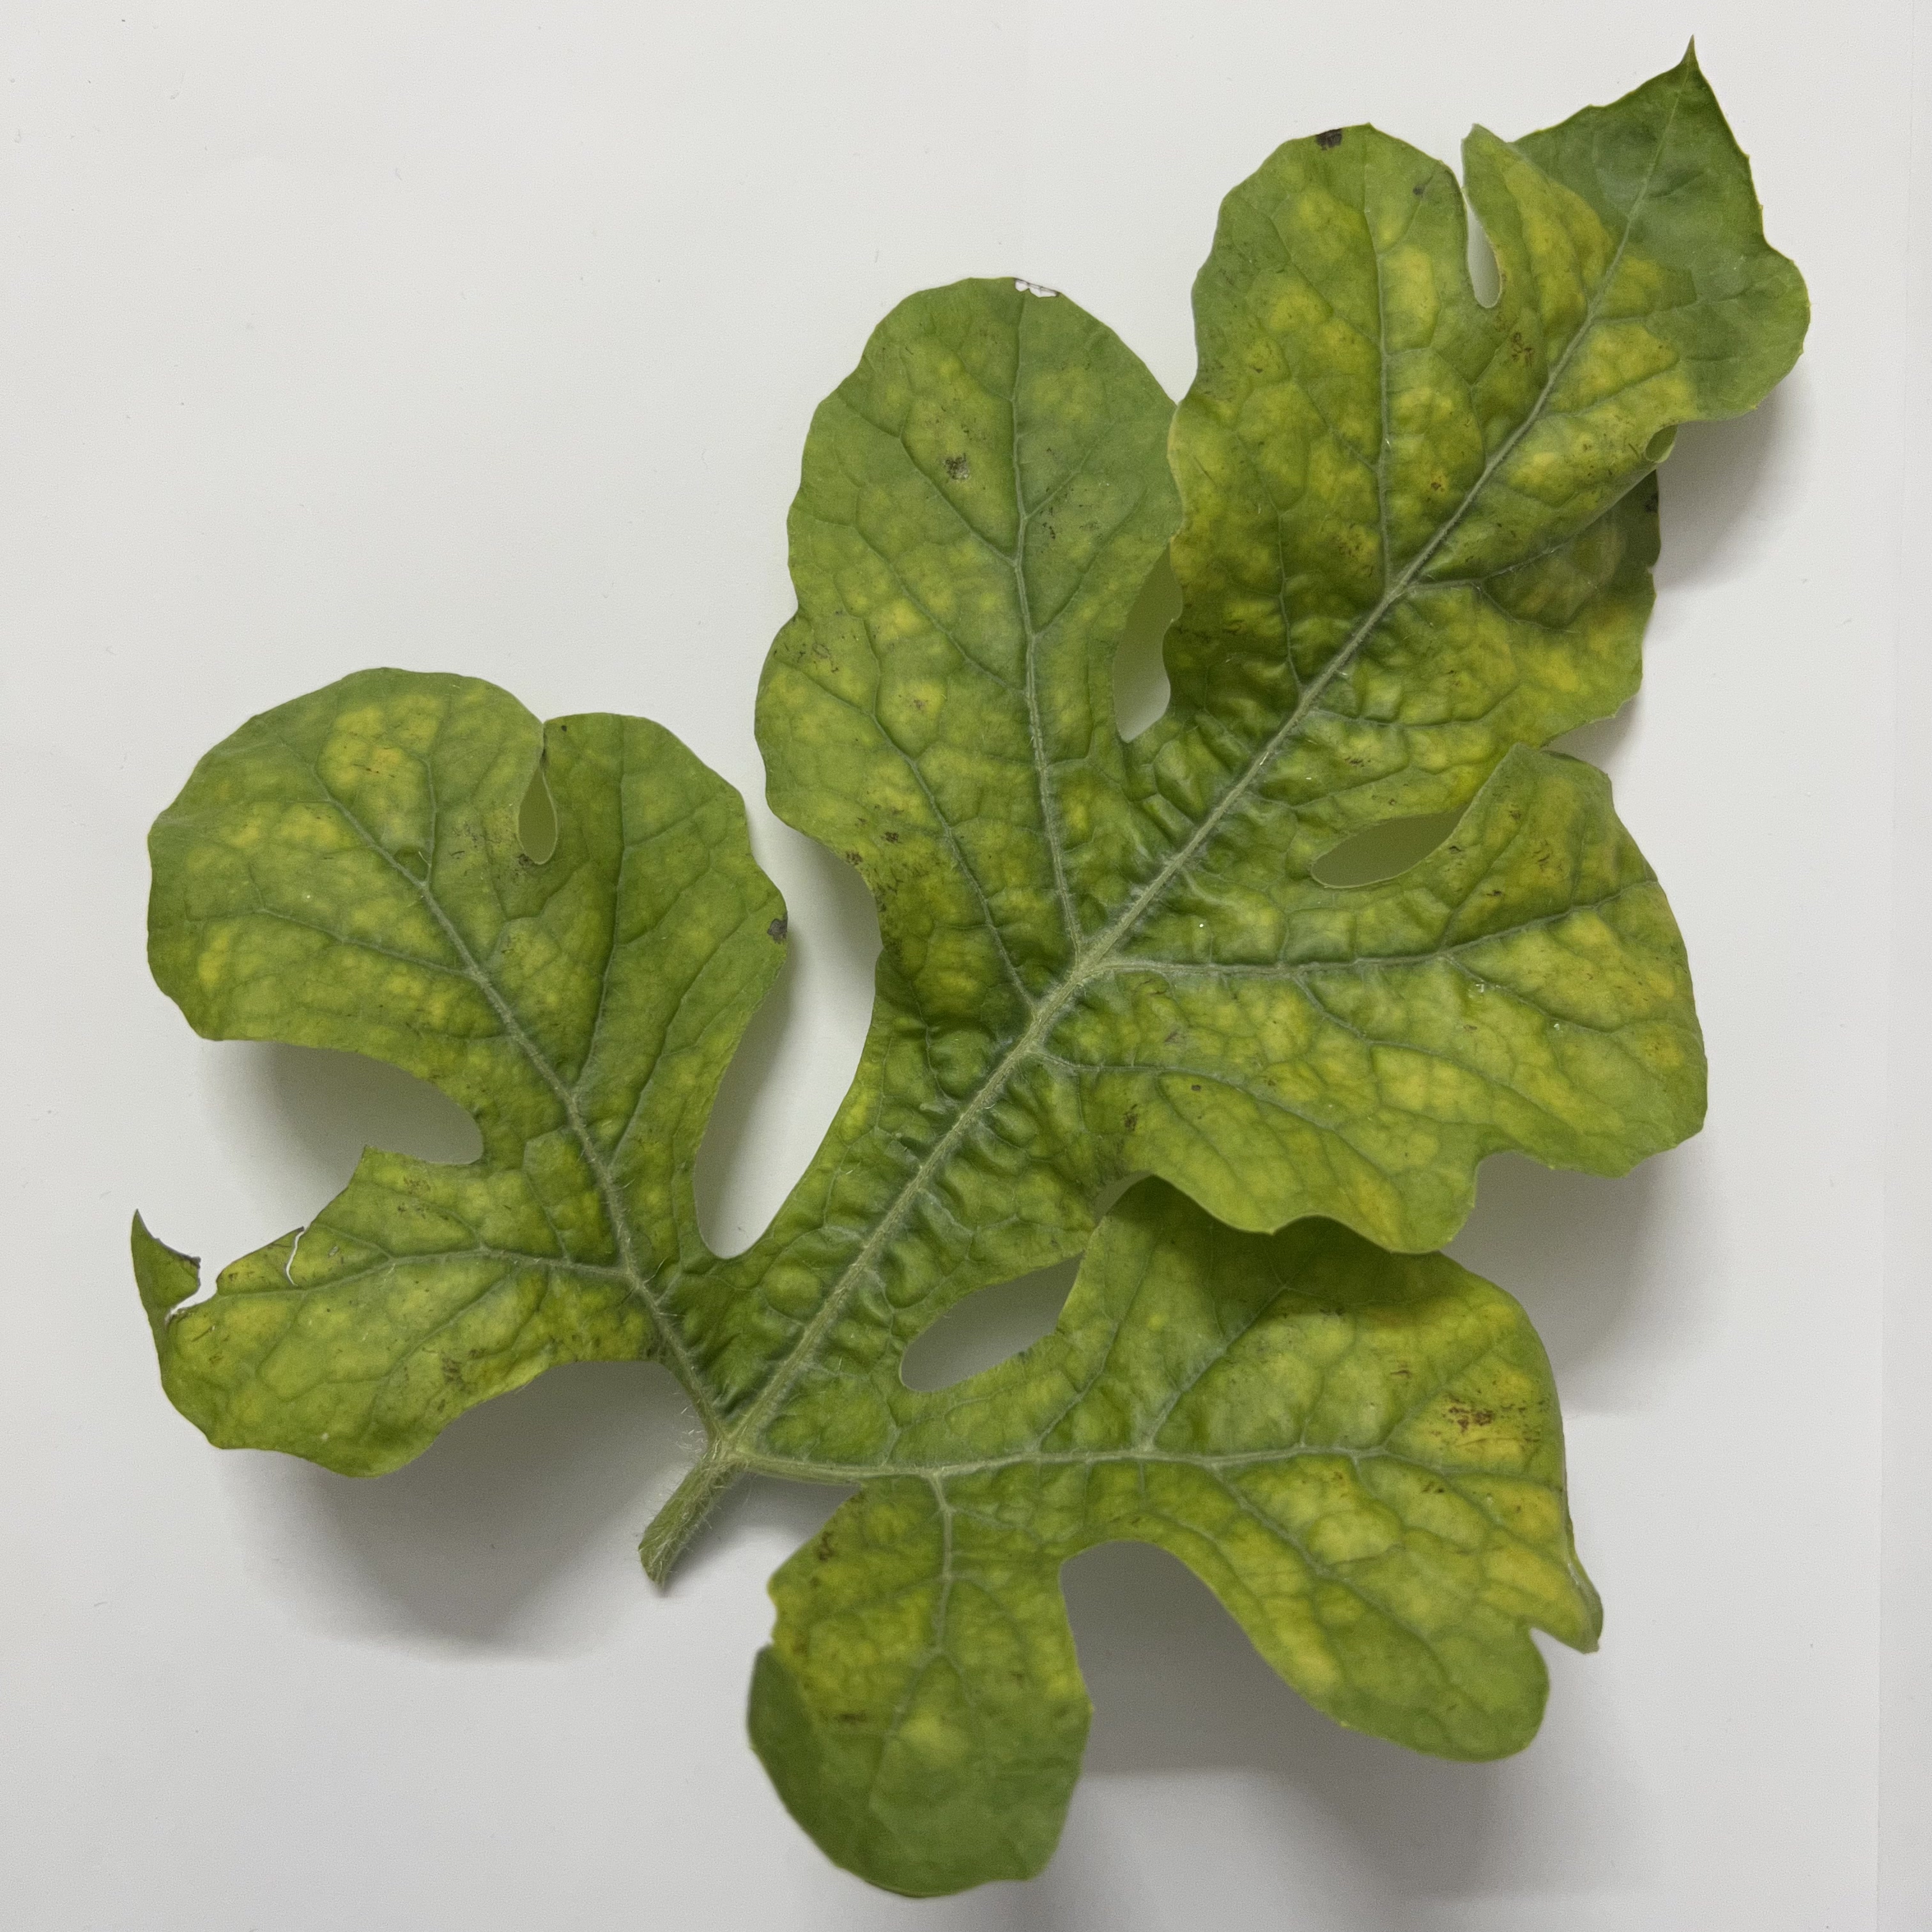
Label: Mosaic_Virus